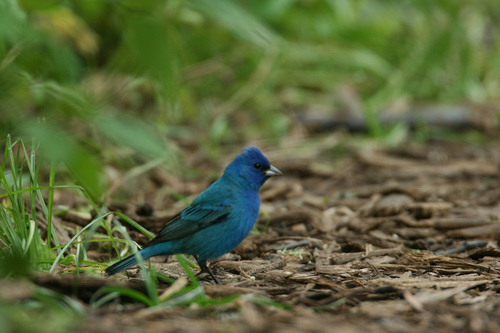
the bird has various shades of blue and a short blue bill.
a small, colorful bird covered in bright blue feathers with the exception of its wings which are dark green and blue.
this small bird is completely blue and has a gray pointed beak.
this little bird is almost all blue with a darker wing and black superciliary.
this bird is a bright blue with fluffed up crown feathers and a short beak.
this bird is blue with black and has a very short beak.
this bird is blue with black and has a very short beak.
this small bird has a light grey bill, dark blue with white head neck and belly feathers with black wings with blue wingbars.
this particular bird has a belly that is blue and green
this bird is blue with black and has a very short beak.
Species: Indigo Bunting